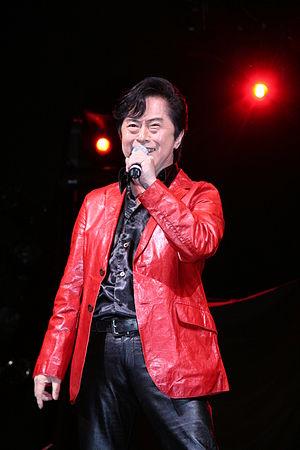
Ichiro Mizuki en concert durant la Japan Expo 2007 (Paris, France).